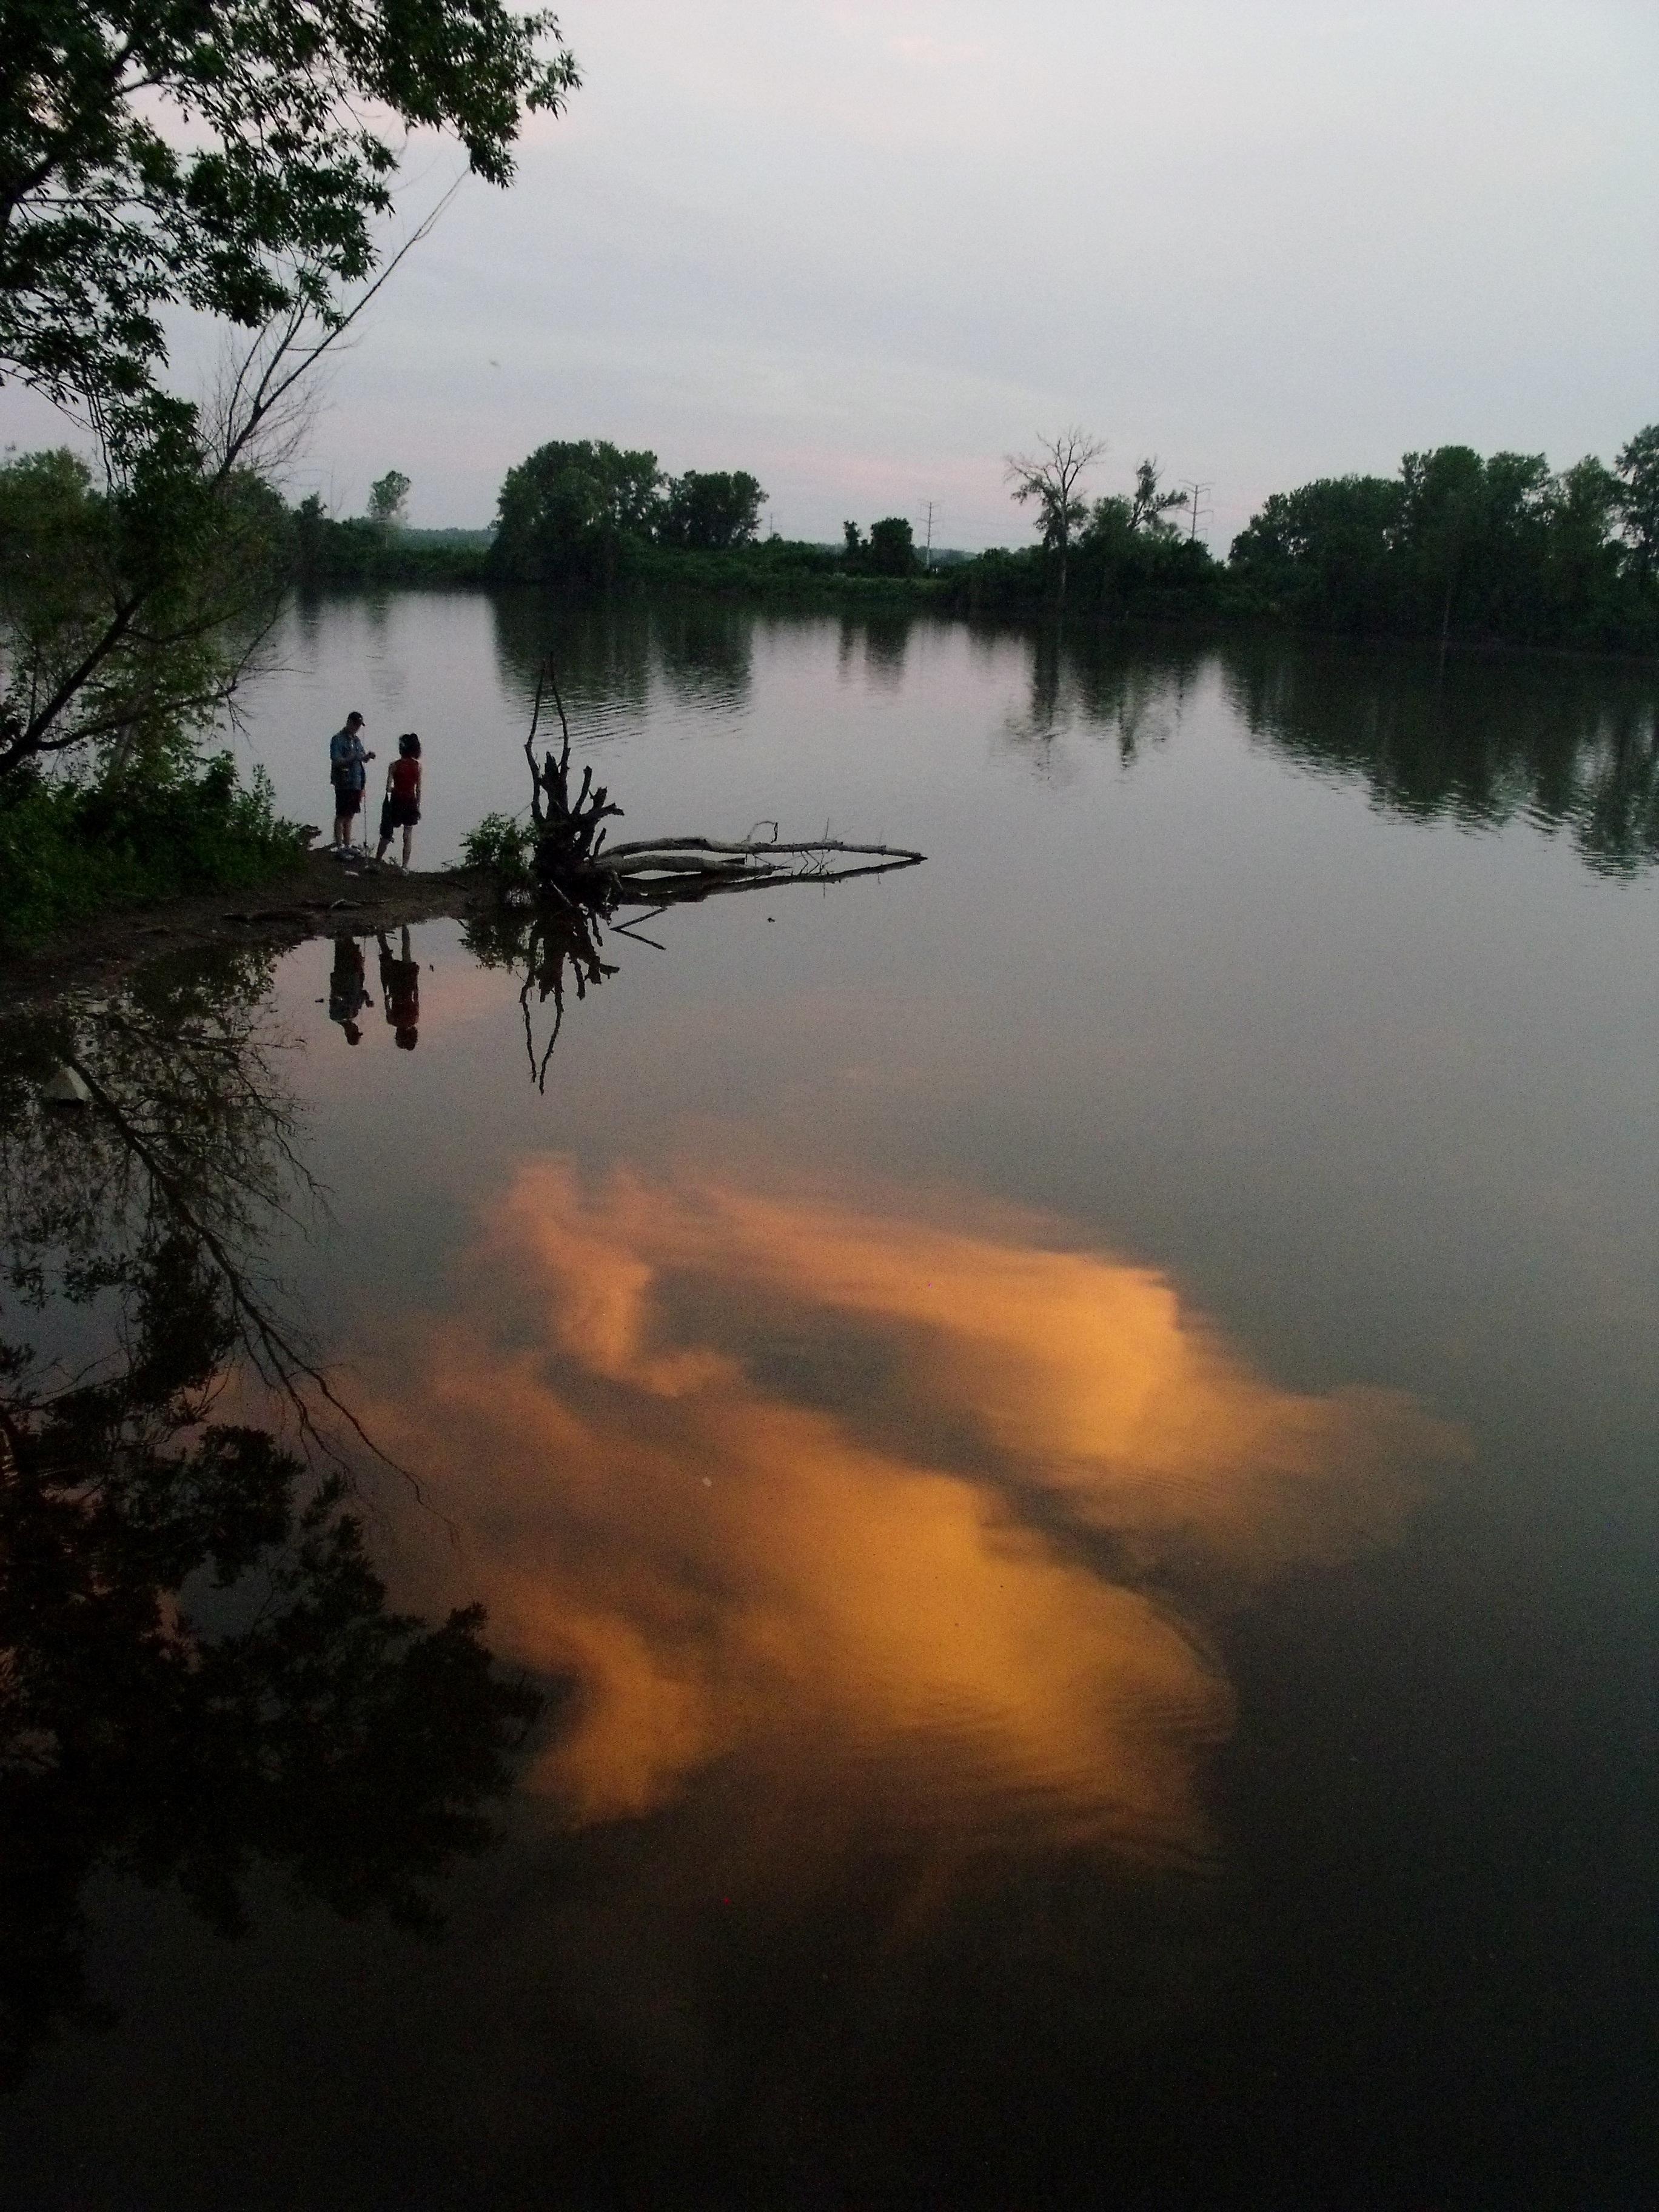
landscape, tree, water, nature, outdoor, silhouette, light, sky, sun, sunset, mist, morning, lake, dawn, river, dusk, evening, twilight, reflection, red, scenic, natural, blue, reservoir, colorful, scene, loch, atmospheric phenomenon